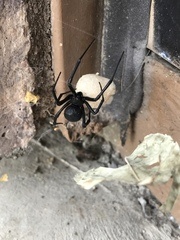
Species: Lactrodectus_hesperus